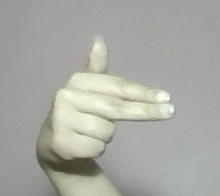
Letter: ghain